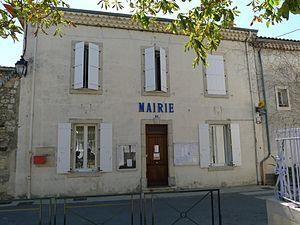
Mairie d'Ancône - Drôme - France
Ancône est une commune française située dans le département de la Drôme, en région Auvergne-Rhône-Alpes.